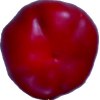
Label: red_pepper